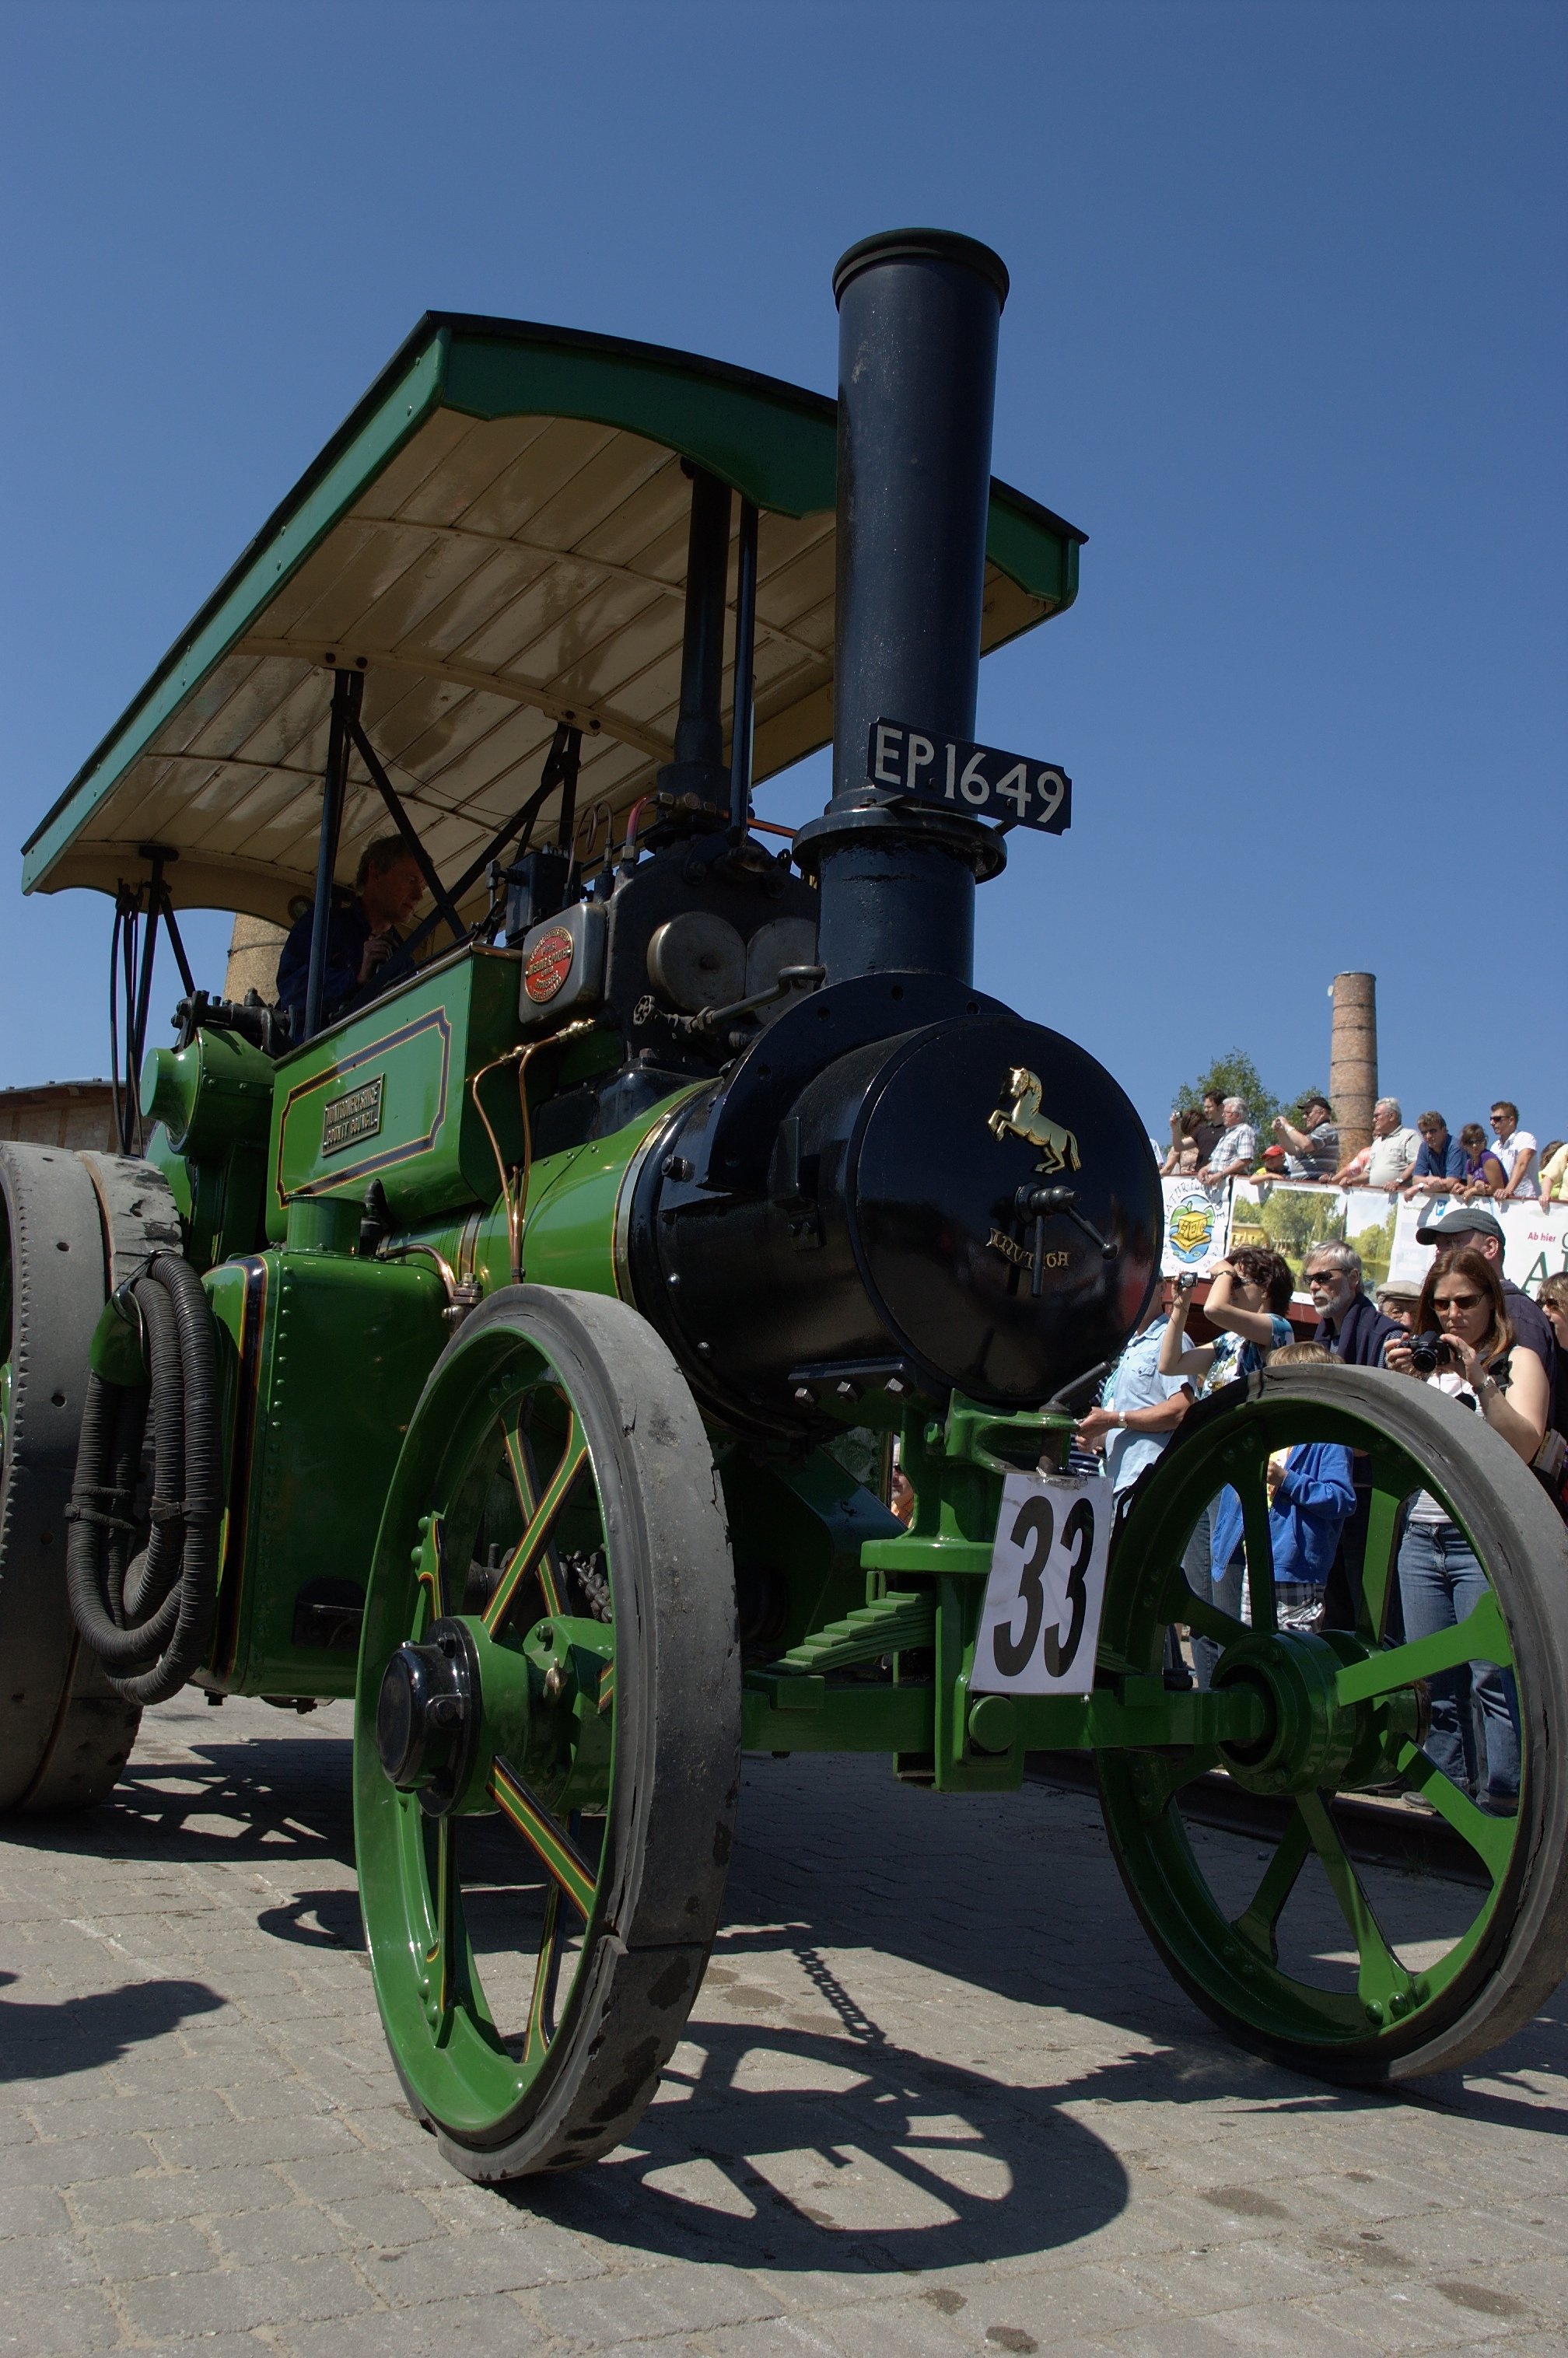
tractor, wheel, transport, vehicle, 2011, rawtherapee, germany, deutschland, steam engine, pentax, cannon, fahrzeug, 20mm, brandenburg, lenstagged, steffenzahn, k100d, justpentax, iamflickr, cosina, voigtlander, skopar, colorskopar, cv20, colorskopar20mmf35slii, 20mmf35slii, voigtlander20mm, cv2035, skopar20mmf35, tractorandmore, traktor, cosinavoigtl nder, cosinavoigtl ndercolorskopar20mmf35, voigtl nder20mmf35colorskoparslii, voigtl nder20mmf35, mildenberg, steamtractor, ziegeleipark, agricultural machinery, automotive engine part